Answer in natural language. Consider the 3D positions of the objects in the scene and not just the 2D positions in the image. Is the centerpoint of  brown burgundy leather sofa at a higher height than black color shelving unit? Choose between the following options: no or yes
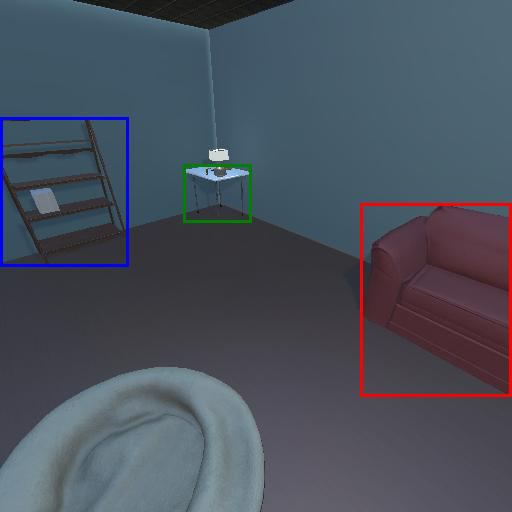
<answer>yes</answer>